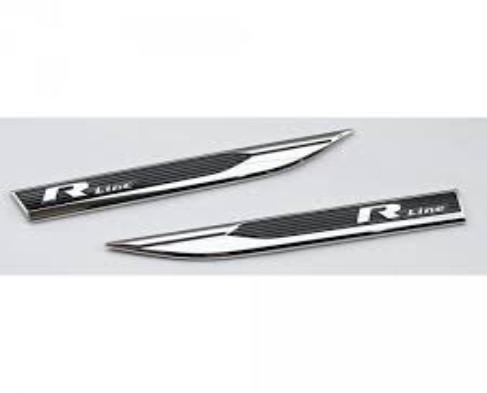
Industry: Transportation